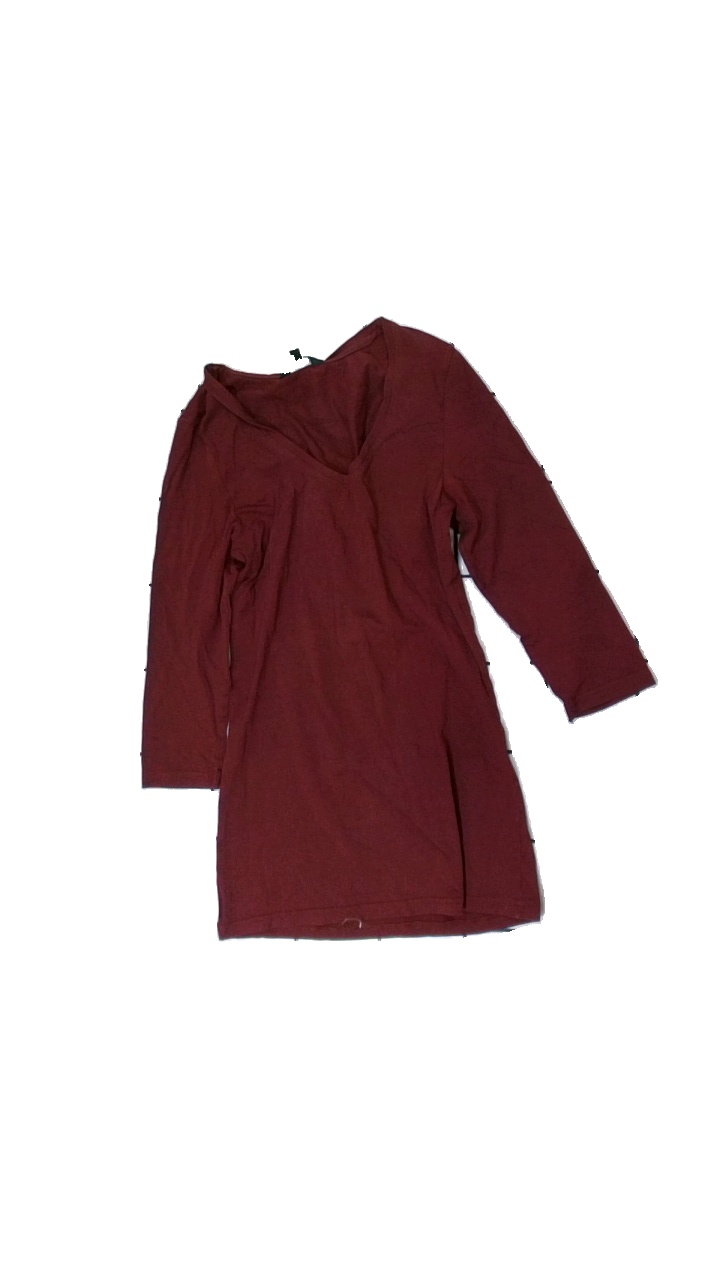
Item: Top (Ladies)
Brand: Miss Milla
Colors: Red
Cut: Regular, V-collar
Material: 100% cotton
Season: All
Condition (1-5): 3
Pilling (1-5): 4
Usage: Reuse
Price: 50-100